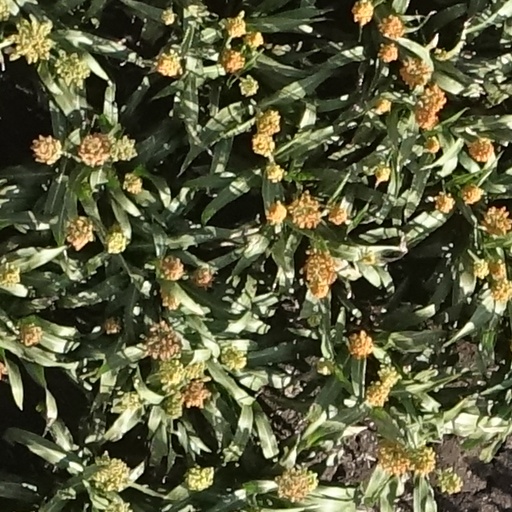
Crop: sorghum